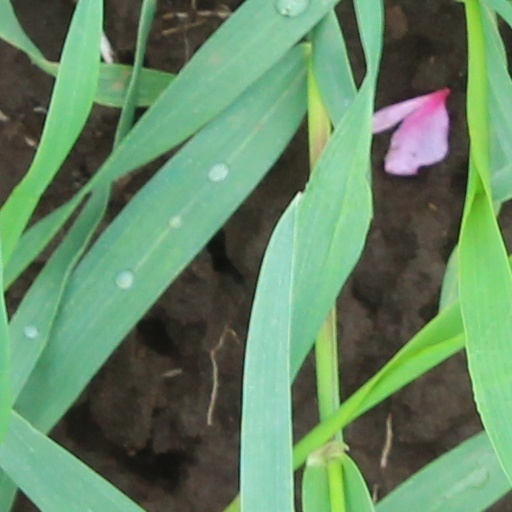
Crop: wheat